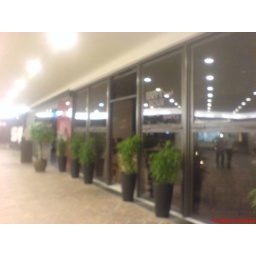
restaurant in times square, those glass doors can be open vertically